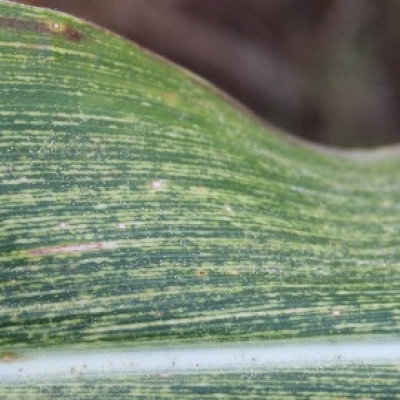
Label: Corn_(Maize)___Maize_Streak_Virus